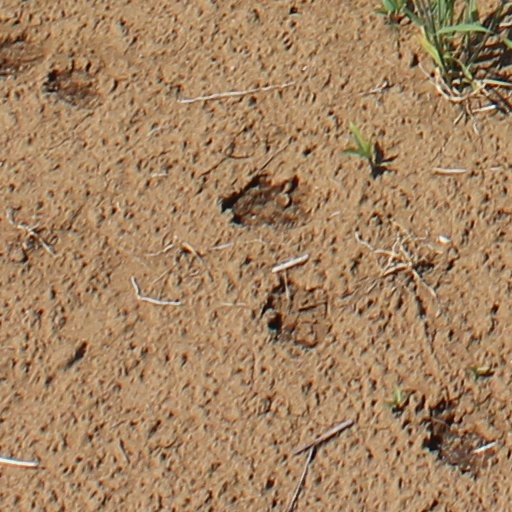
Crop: wheat